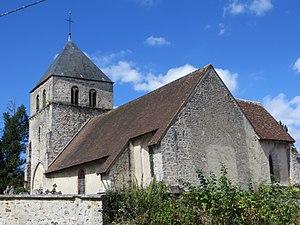
Vue générale de l'église, vue du chevet
L'église de Corfélix se trouve être dédiée à Memmie de Châlons et est en Champagne-Ardenne.
Corfélix est une commune française, située dans le département de la Marne en région Grand Est.
Cet article recense les monuments historiques de la Marne, en France.
Cet article recense les monuments historiques français classés en 1915.